Ayathan Gopalan

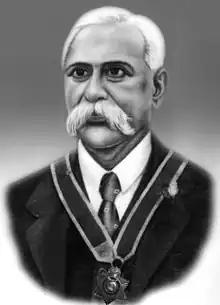

DR. Rao Sahib Ayathan Gopalan (3 March 1861 – 2 May 1948), popularly known as Darsarji and Darsar Sahib ("Darsar" means "doctor", derived from Latin word "docere" for doctor), was an Indian doctor, surgeon, professor, writer, philanthropist, social reformer, and Renaissance leader from Kerala. He is the founder of the Sugunavardhini movement (1900) and Depressed classes mission (1909) and also the leader and propagandist of Brahmo Samaj (1893) in Kerala. He denounced idol worship and fought to end those social practices in Kerala that he thought were unethical. Among his followers were Brahmananda Swami Sivayogi, Vaghbatananda, and Brahmavadhi P. Kunhiraman. Gopalan titled P. Kunhiraman as "Brahmavadhi" and Sivayogi as "Brahmananda Swami".